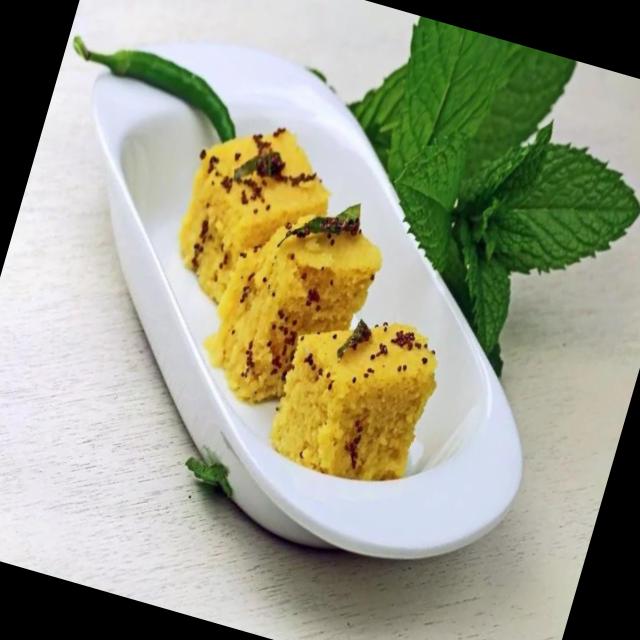
Dish: dhokla